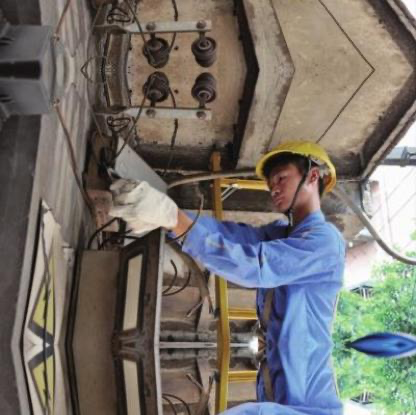
Objects in the image:
label: helmet